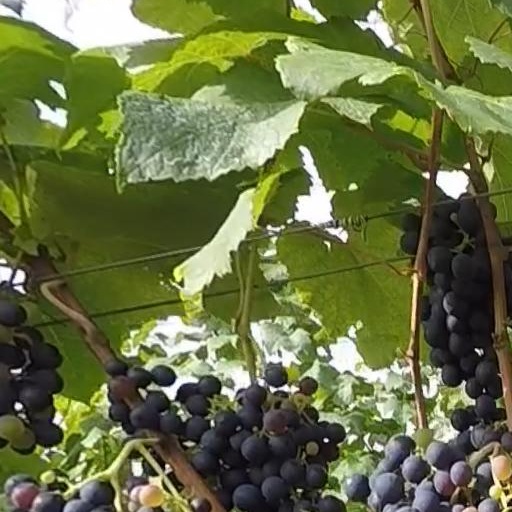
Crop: grape